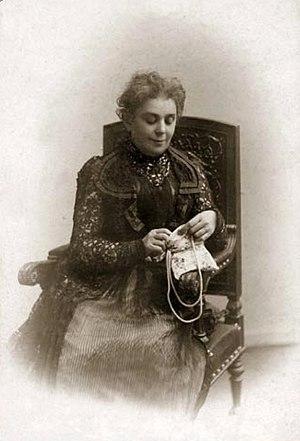
Mikhaïl Abramovitch Morozov, né le 7 août 1870 à Moscou et mort le 12 octobre 1903 à Moscou, est un entrepreneur russe, membre de la dynastie des Morozov, qui fut mécène et collectionneur d'art. C'était le frère aîné du collectionneur Ivan Morozov et l'époux de la mécène et mémorialiste Margarita Morozova.